British Touring Car Championship

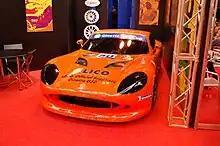
A Ginetta G50 Supercup car.

As of the 2014 British Touring Car Championship, all cars are built to the same regulations: